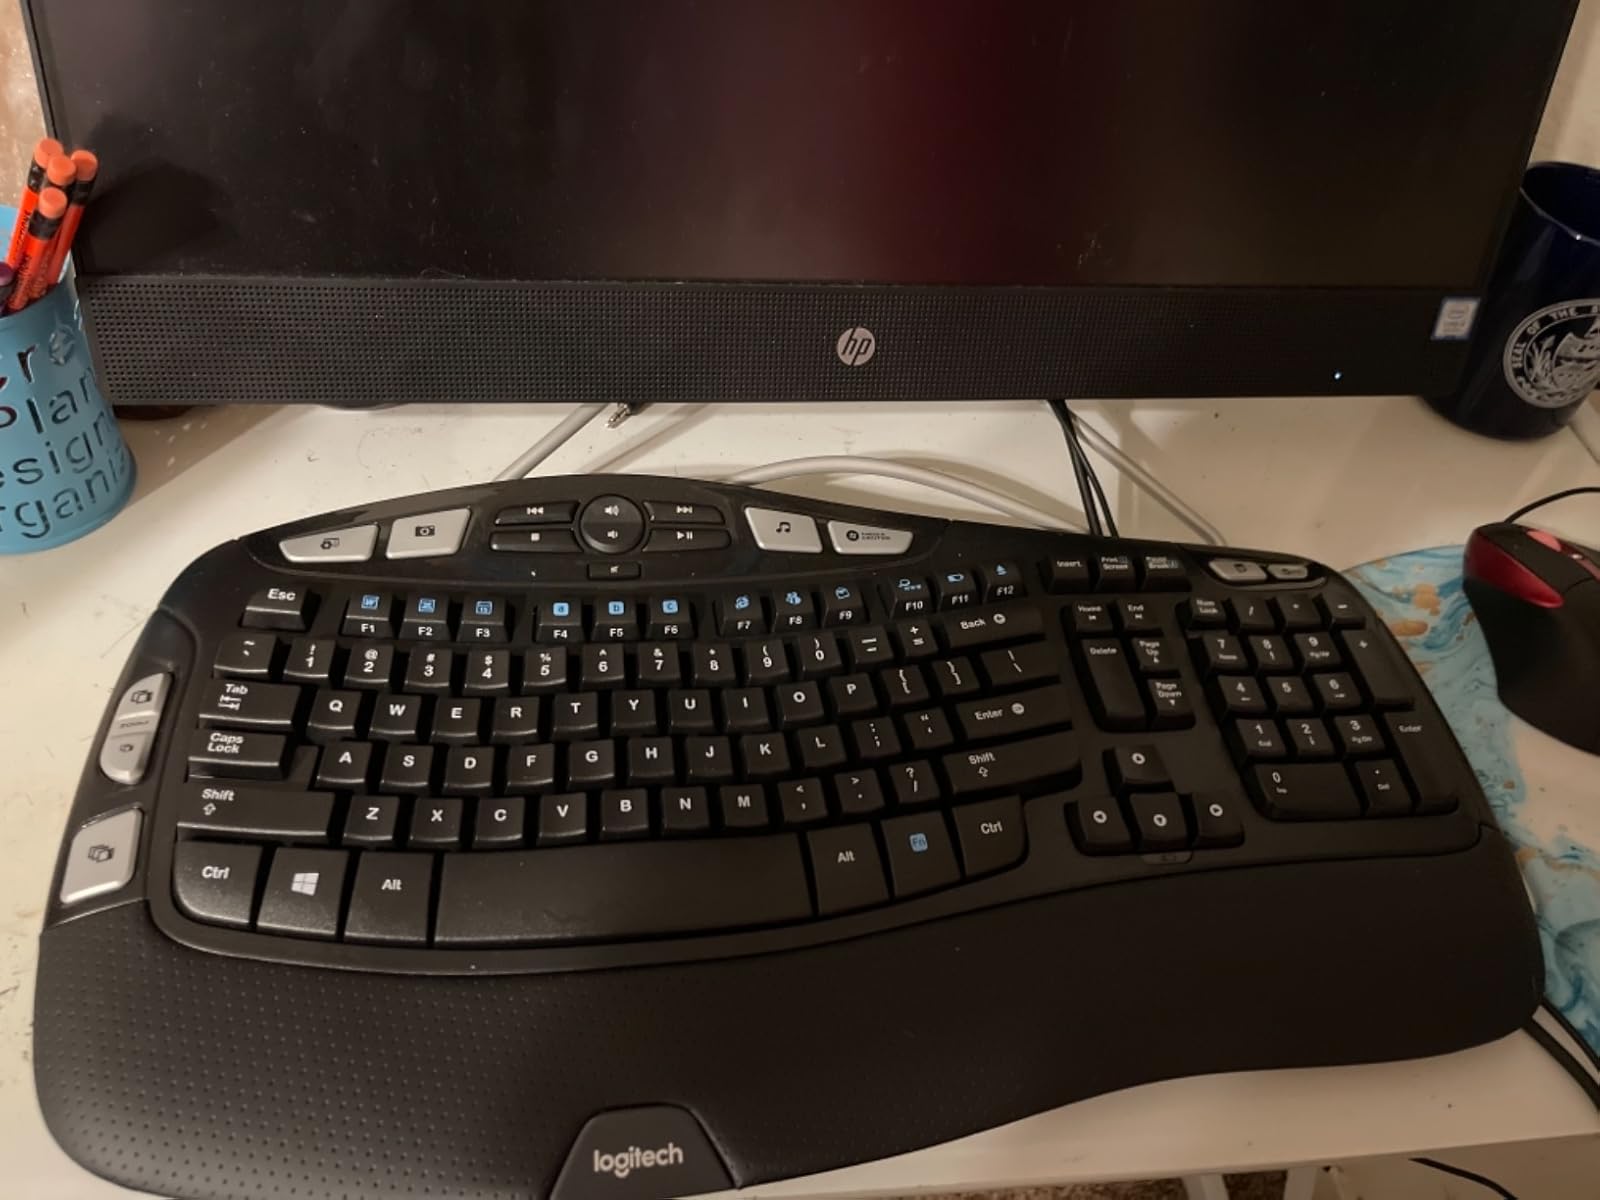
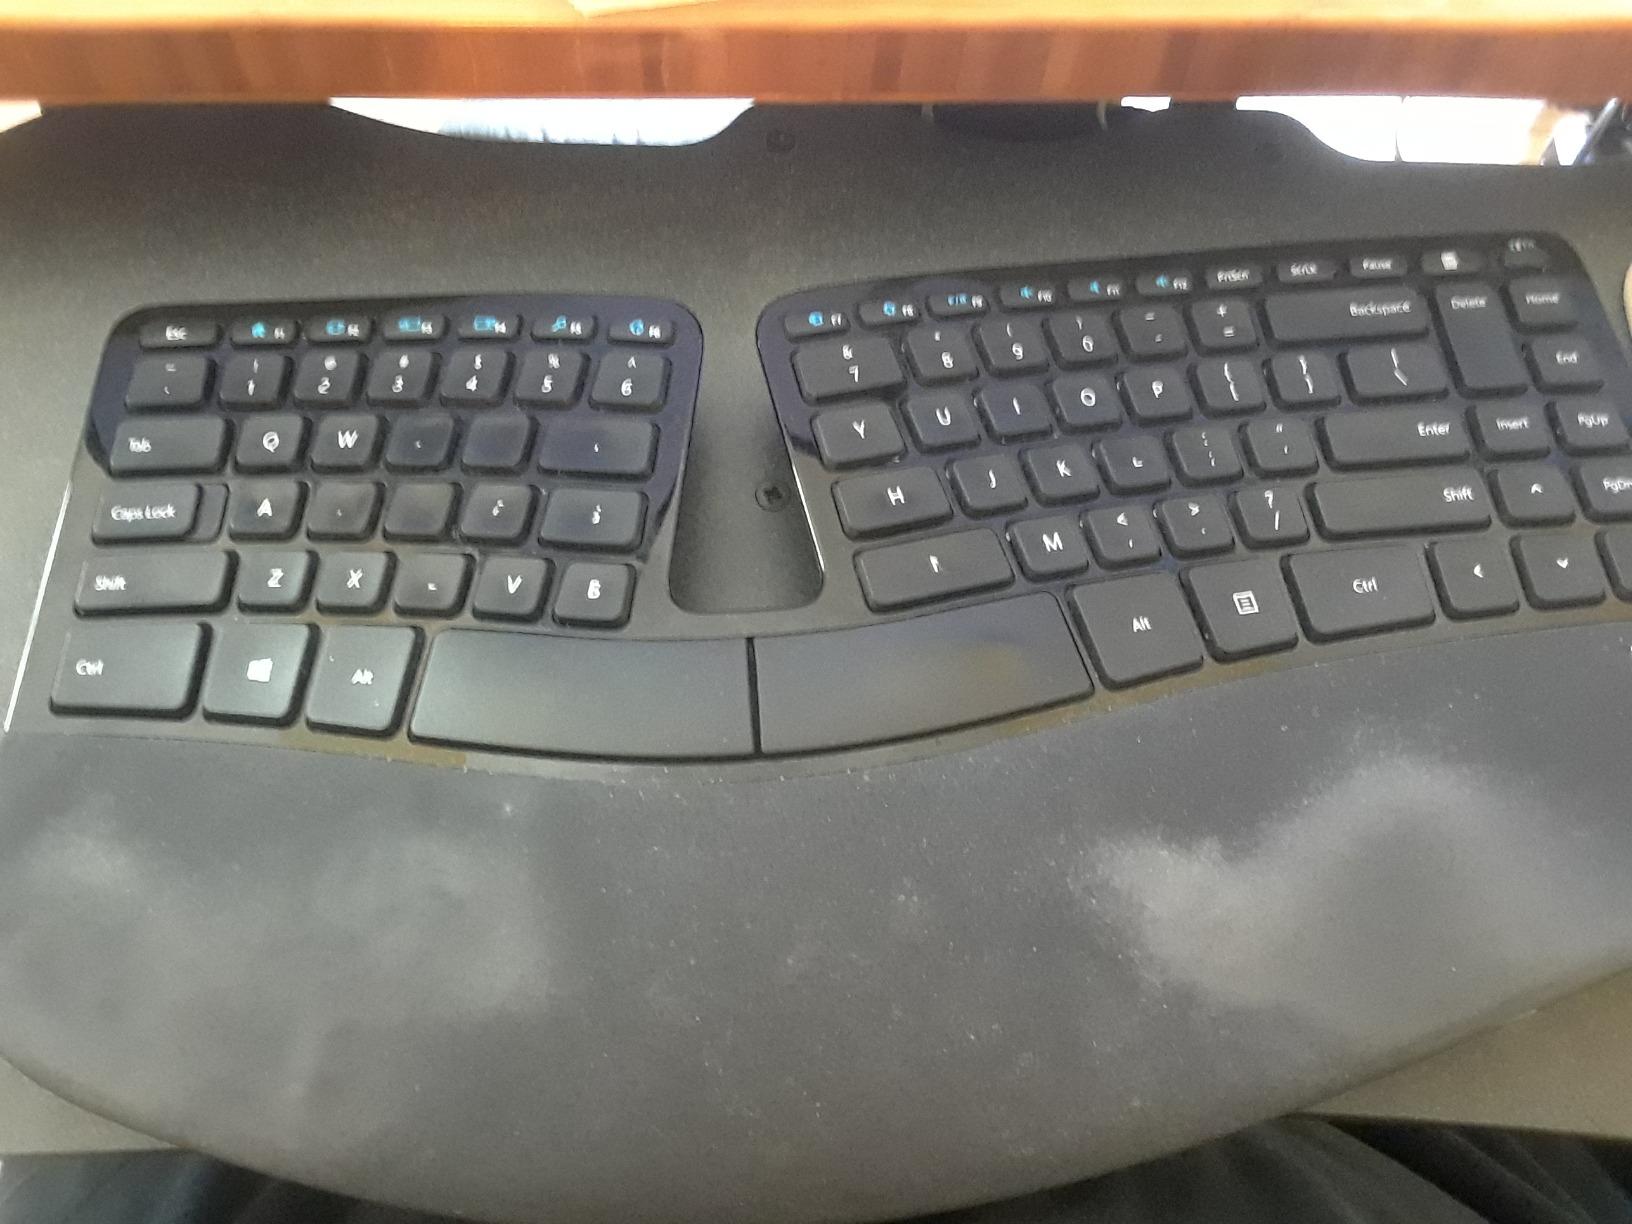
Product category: keyboard
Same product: no